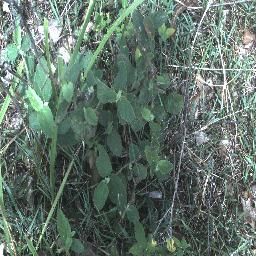
Label: negative